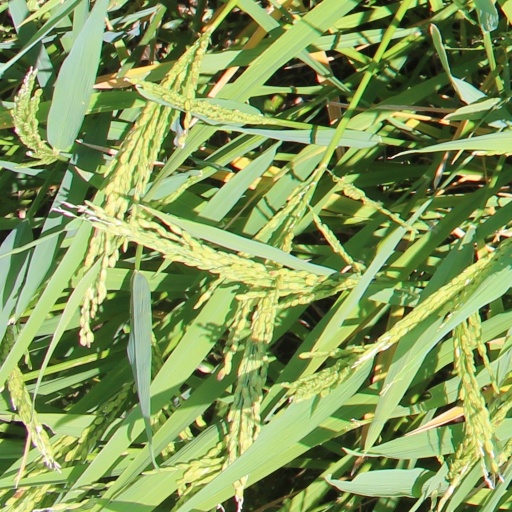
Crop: rice